Sky position (RA, Dec in degrees): 154.891, 2.785
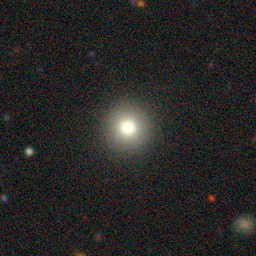
Galaxy morphology: Round Smooth Galaxies